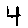
Label: 4